The New Moon (1919 film)

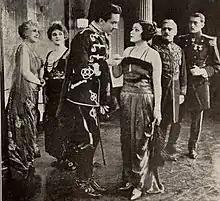
Still from the film published in the April 26, 1919 "Exhibitors Herald"

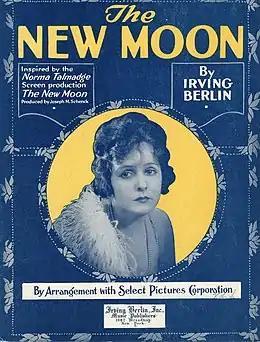
1919 sheet music cover for an Irving Berlin song inspired by the film

Princess Maria Pavlovna (Norma Talmadge) is at a grand ball in the palace of the Pavlovnas, given in honor of her engagement to Prince Michail Koloyar (Pedro de Cordoba). Marie reveals a democratic side in her kind treatment of the peasants, and is beloved by them.